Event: Nepal Earthquake
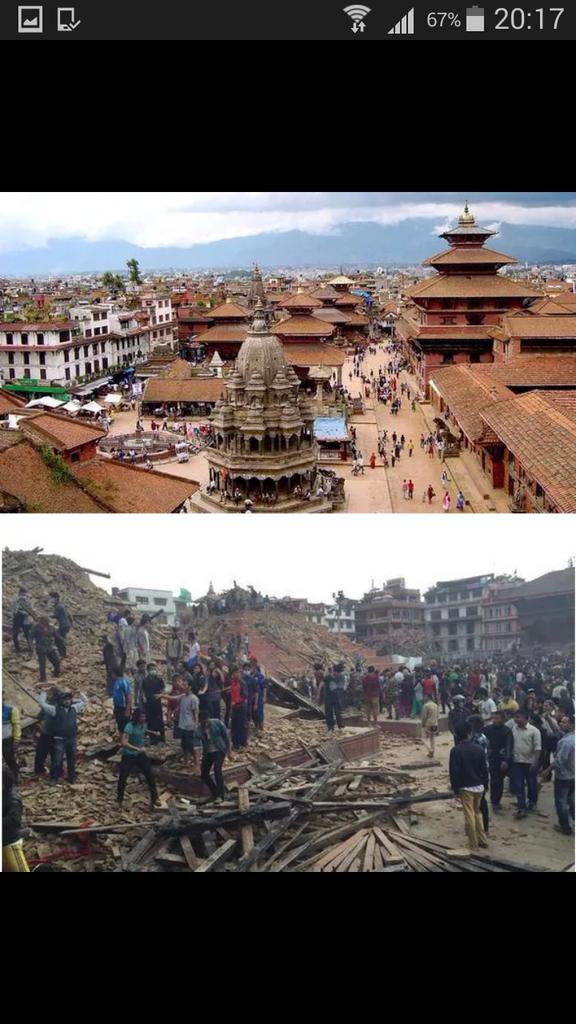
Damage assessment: damage